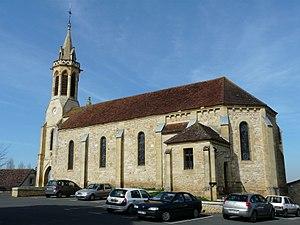
L'église de la Décollation-de-Saint-Jean-Baptiste, Cours-de-Pile, Dordogne, France.
Cours-de-Pile est une commune française située dans le département de la Dordogne, en région Nouvelle-Aquitaine.